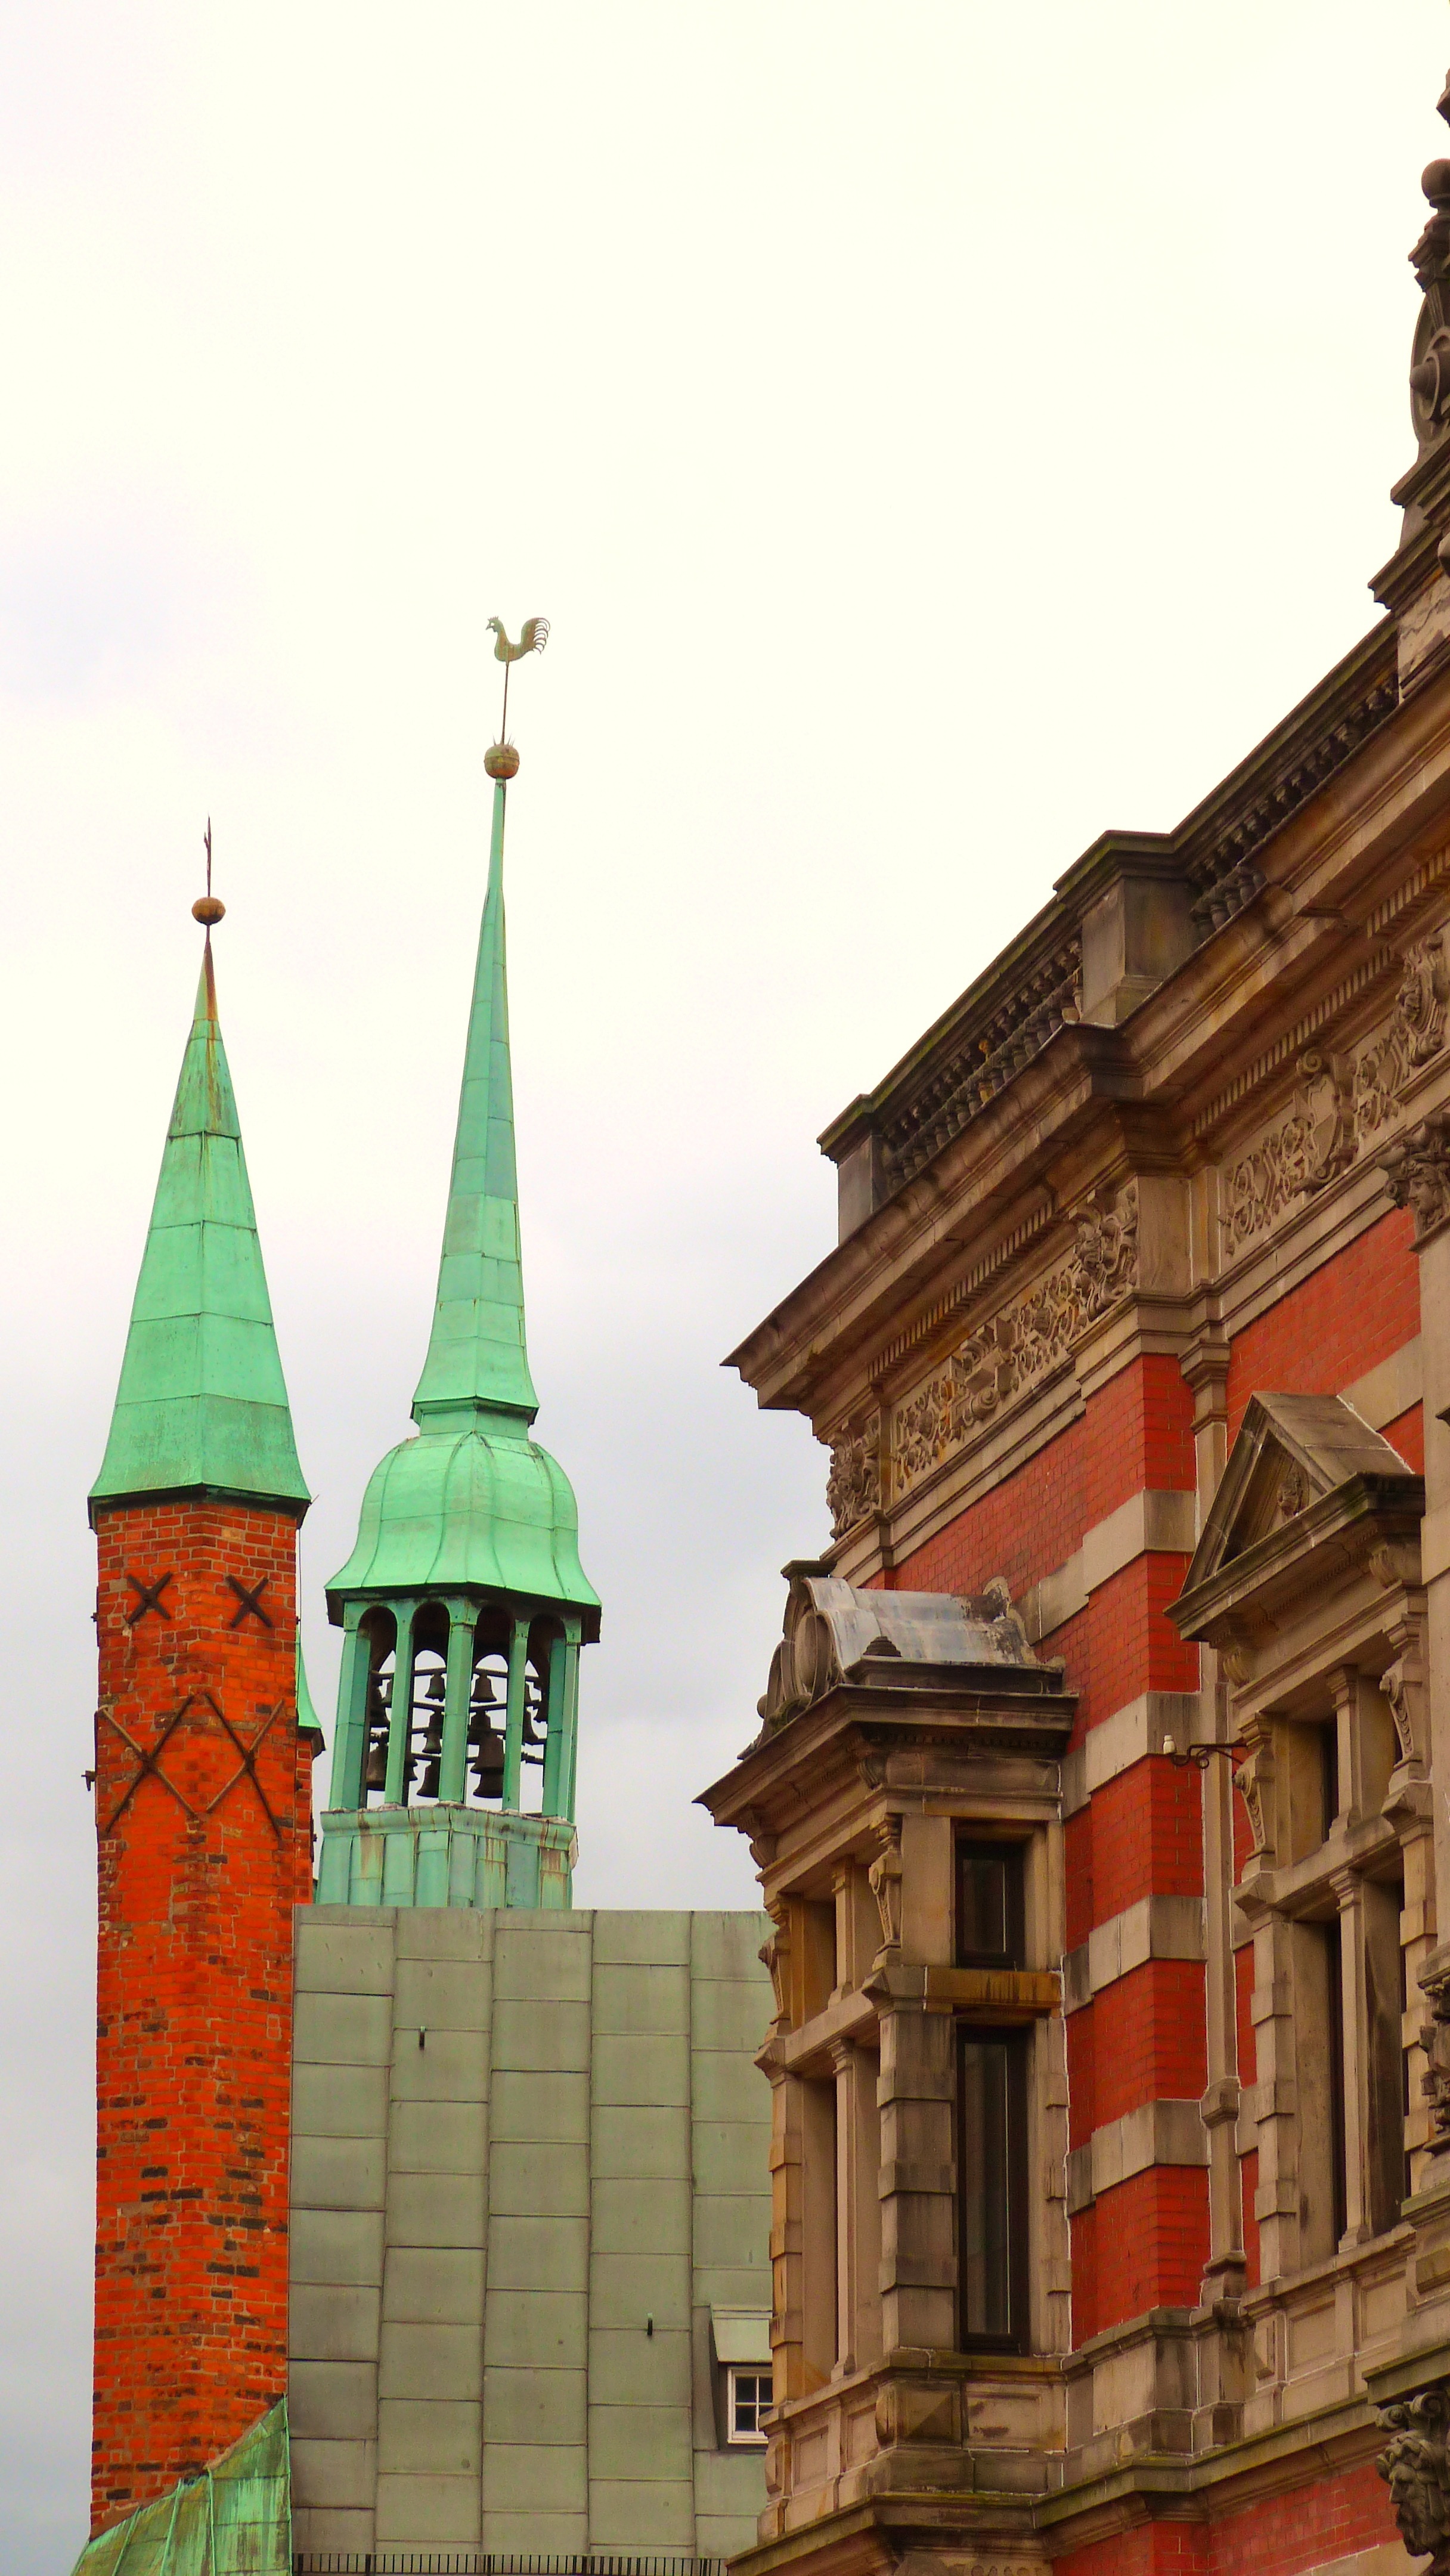
tower, landmark, place of worship, old town, spire, steeple, middle ages, hanseatic league, askew, lubeck